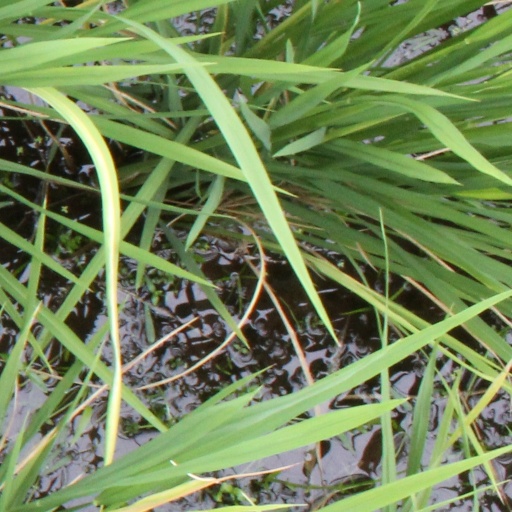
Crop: rice